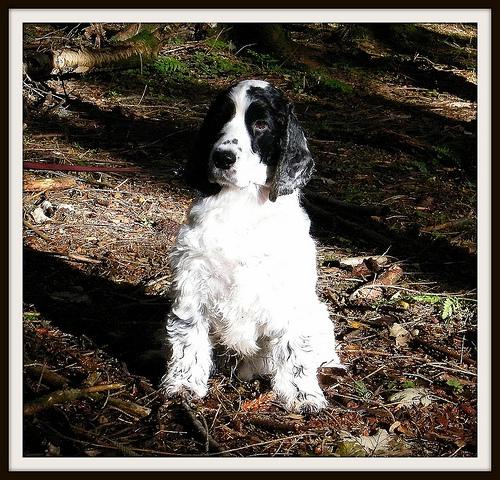
Breed: english cocker spaniel